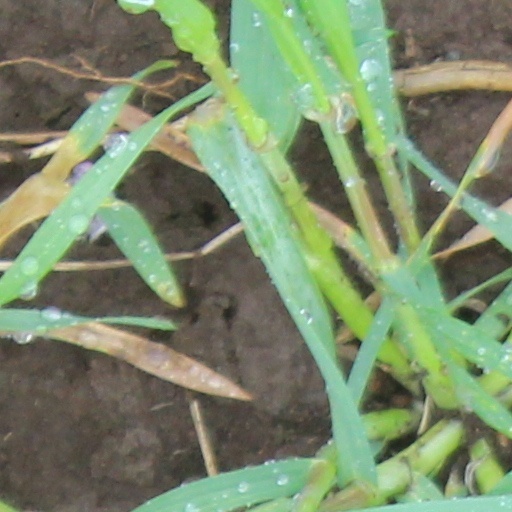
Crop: wheat